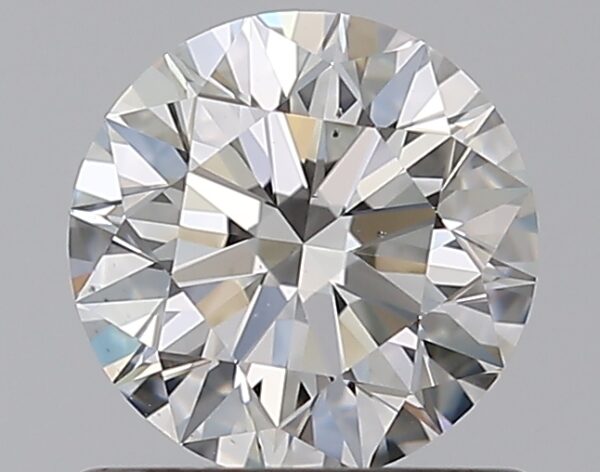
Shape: round
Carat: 0.71
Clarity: VS2
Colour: G
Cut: EX
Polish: EX
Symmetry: EX
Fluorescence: F
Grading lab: GIA
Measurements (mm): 5.66 x 5.68 x 3.54